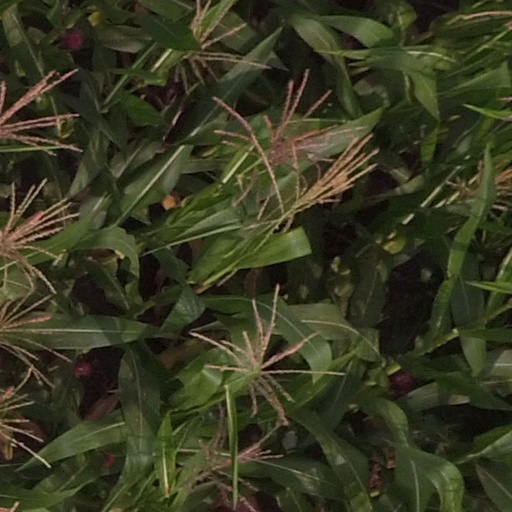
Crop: maize; corn